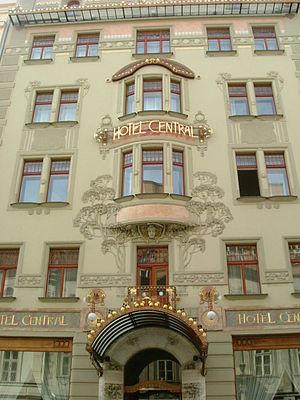
L'Hotel Central est l'un des premiers bâtiments Art nouveau de Prague. Il est situé à Prague 1, Hybernska 10.